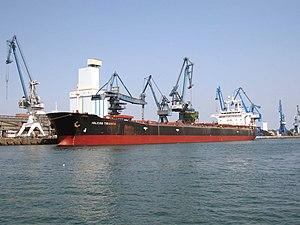
Vraquier Iolcos Triumph ex Saikai Maru dans le port de commerce de Lorient débarque du tourteau de soja en provenance du Brésil. Lorient, France
Le port de commerce de Kergroise est un port de commerce d’intérêt national situé à Lorient dans le quartier de Kergroise, sur la côte sud de la Bretagne, en France. Il est la propriété de la région Bretagne depuis 2007 et géré par la Chambre de commerce et d'industrie du Morbihan. Par le tonnage annuel traité, il s'agit du 14ᵉ port de commerce au niveau français, et il se situe à la 7ᵉ place dans le classement des ports d’intérêt national.
Lorient [lɔʁjɑ̃] est une commune française située dans le département du Morbihan, en région Bretagne. Cité portuaire active et arsenal maritime au fond de la rade de Lorient, la ville est au cœur de l'unité urbaine de Lorient qui est la plus importante du département et se classe au troisième rang en région Bretagne.